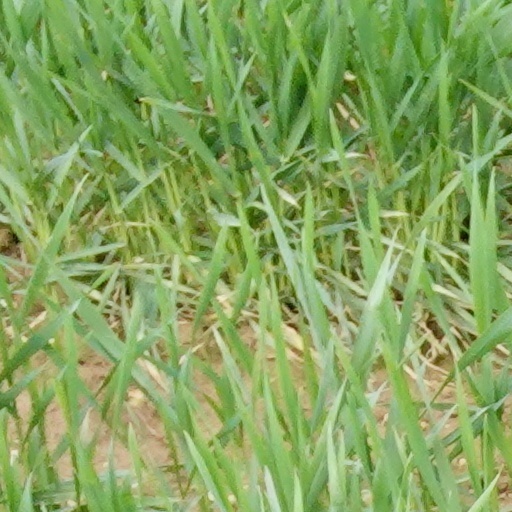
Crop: wheat